Roy Grounds

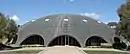
The Shine Dome of the Australian Academy of Science in Canberra.

Grounds' first large commission was for the Australian Academy of Science in Canberra. The construction of its reinforced concrete dome was a considerable technical achievement. Opened in 1959, it won the Meritorious Architecture Award of the Canberra Area Committee of the Royal Australian Institute of Architects (RAIA) and the Sulman Award for Architectural Merit. The Academy building also led to other work in Canberra, initially for the firm and later Grounds himself. Grounds opened a Canberra office in the Forrest Townhouses (1959), which he designed and partly financed.